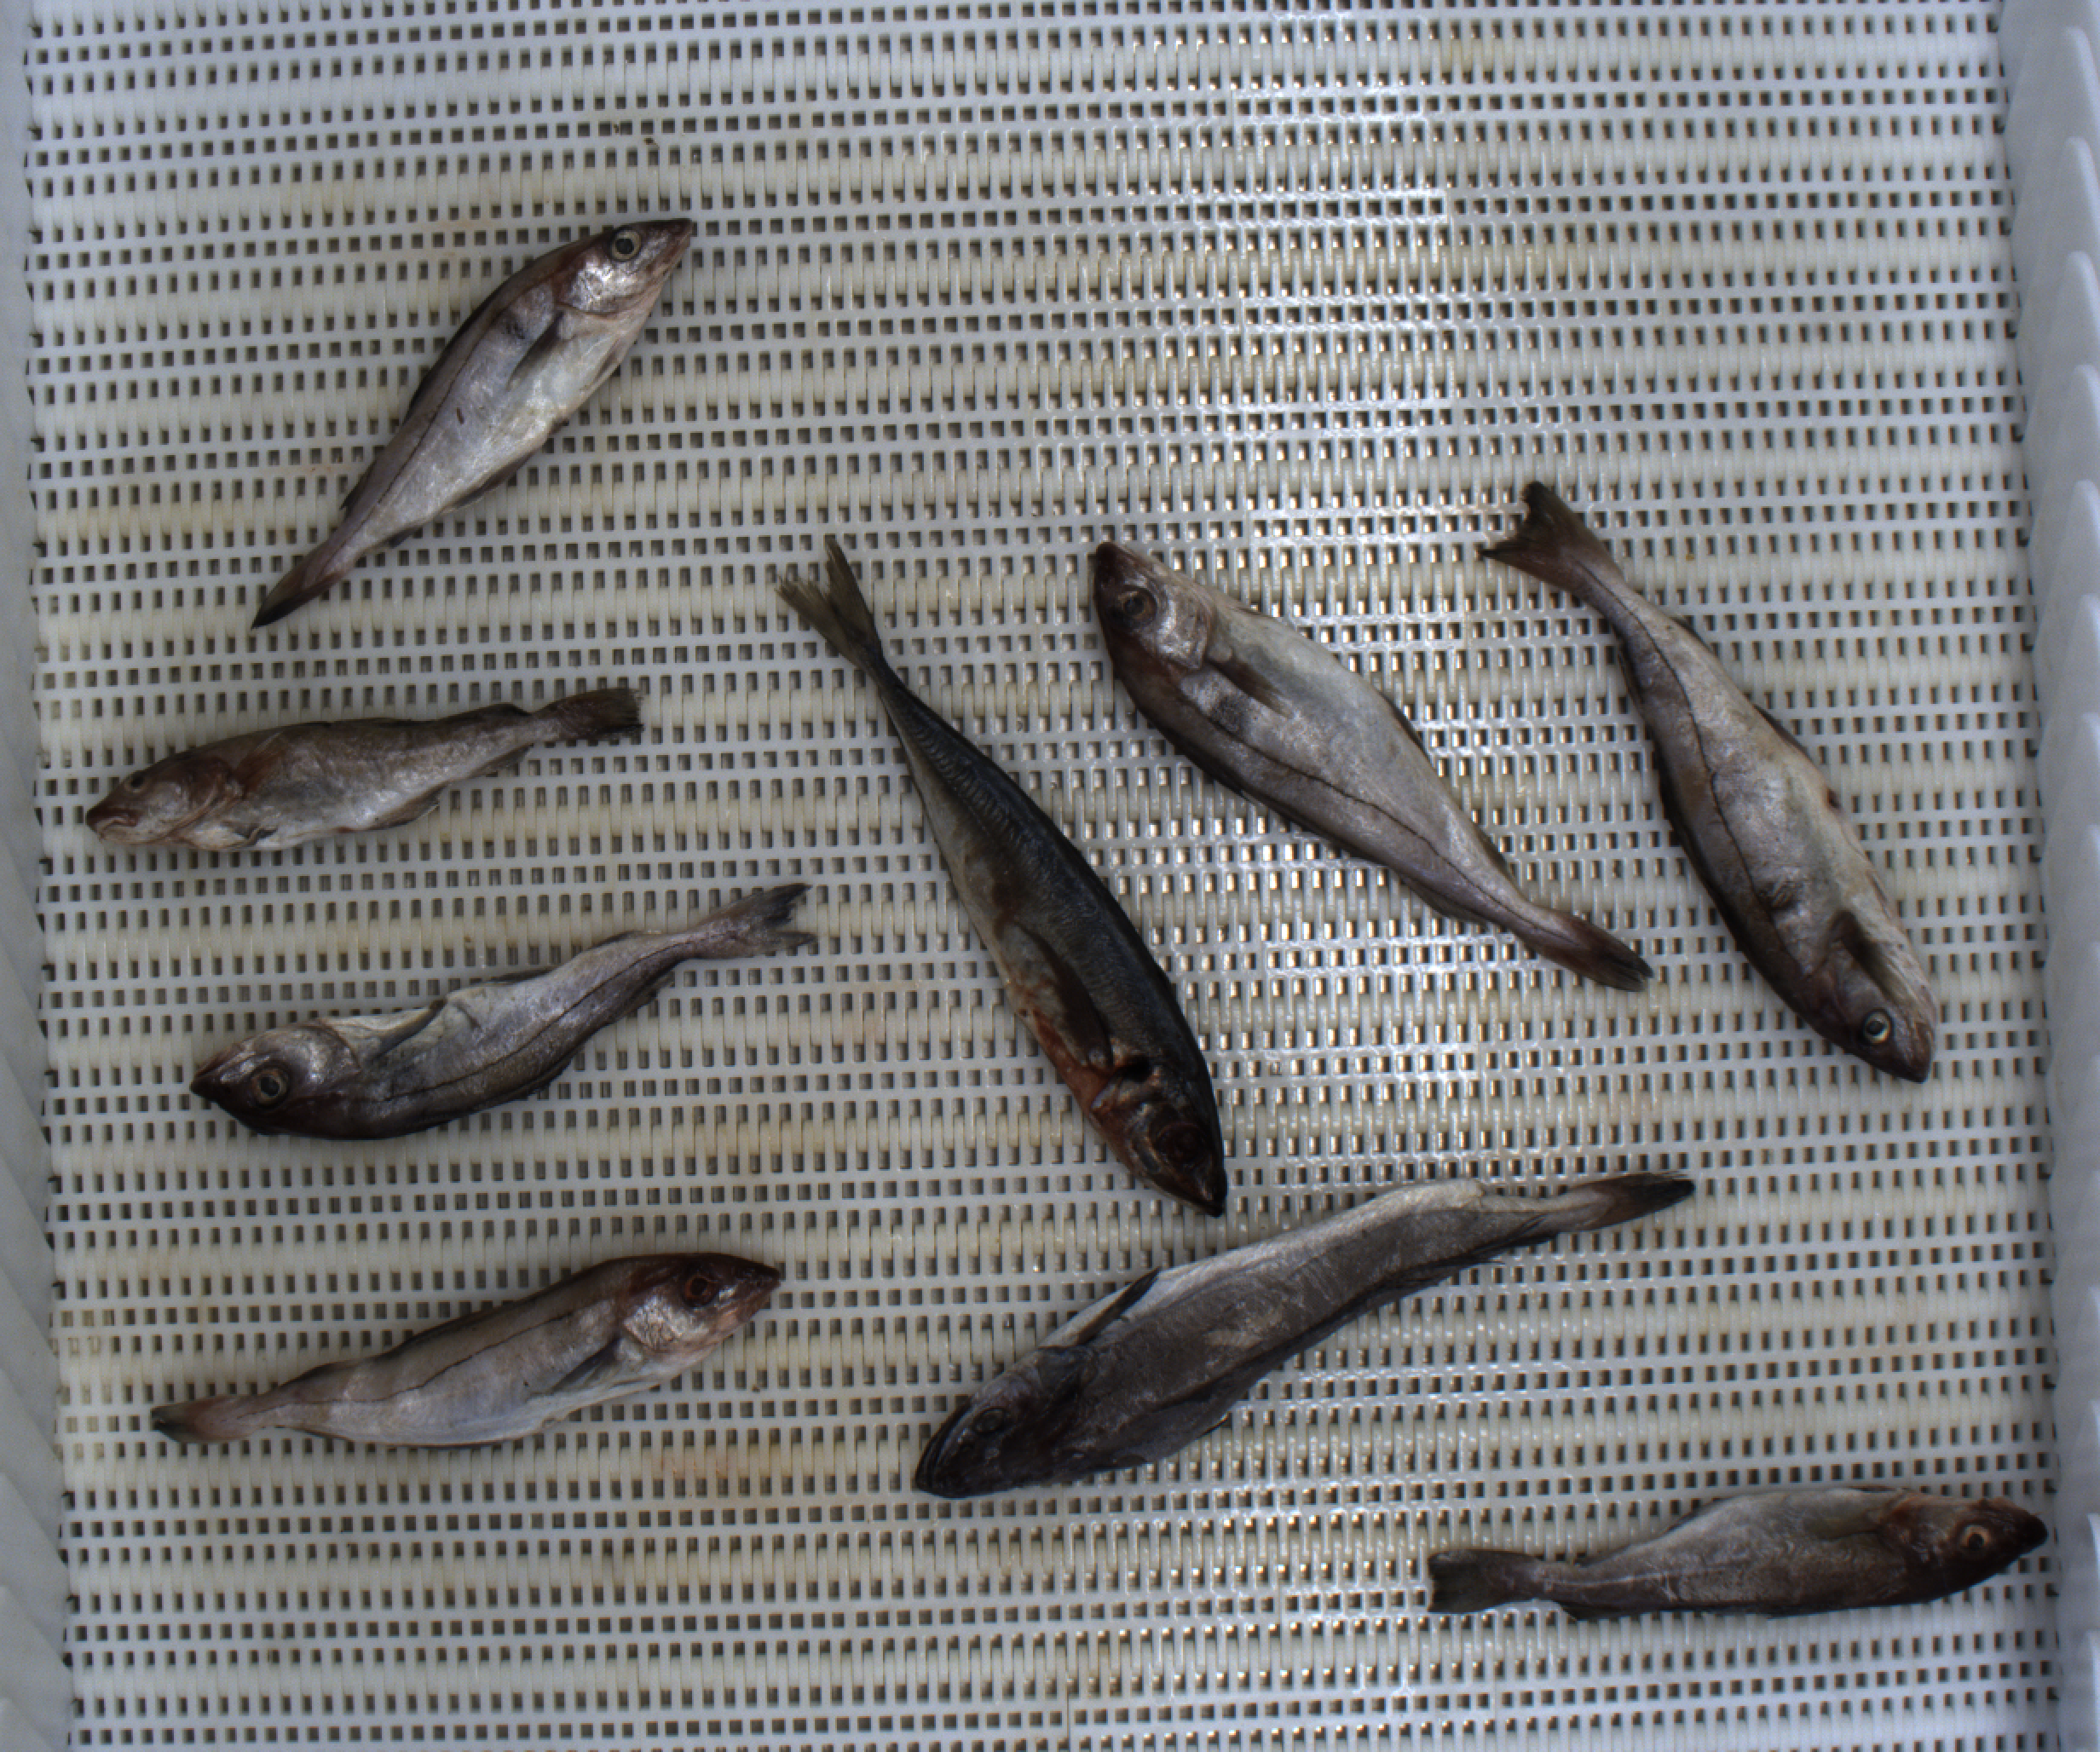
Total fish: 9
Cod: 2
Haddock: 5
Whiting: 0
Hake: 1
Horse mackerel: 1
Saithe: 0
Other: 0